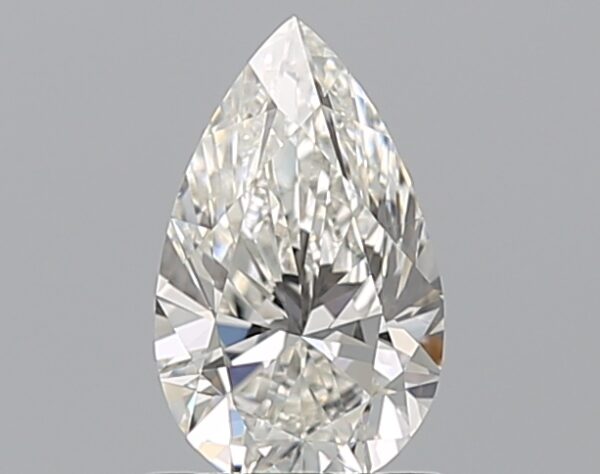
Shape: pear
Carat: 0.9
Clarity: VVS2
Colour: G
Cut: EX
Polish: EX
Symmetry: VG
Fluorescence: M
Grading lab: GIA
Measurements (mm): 8.64 x 5.24 x 3.34